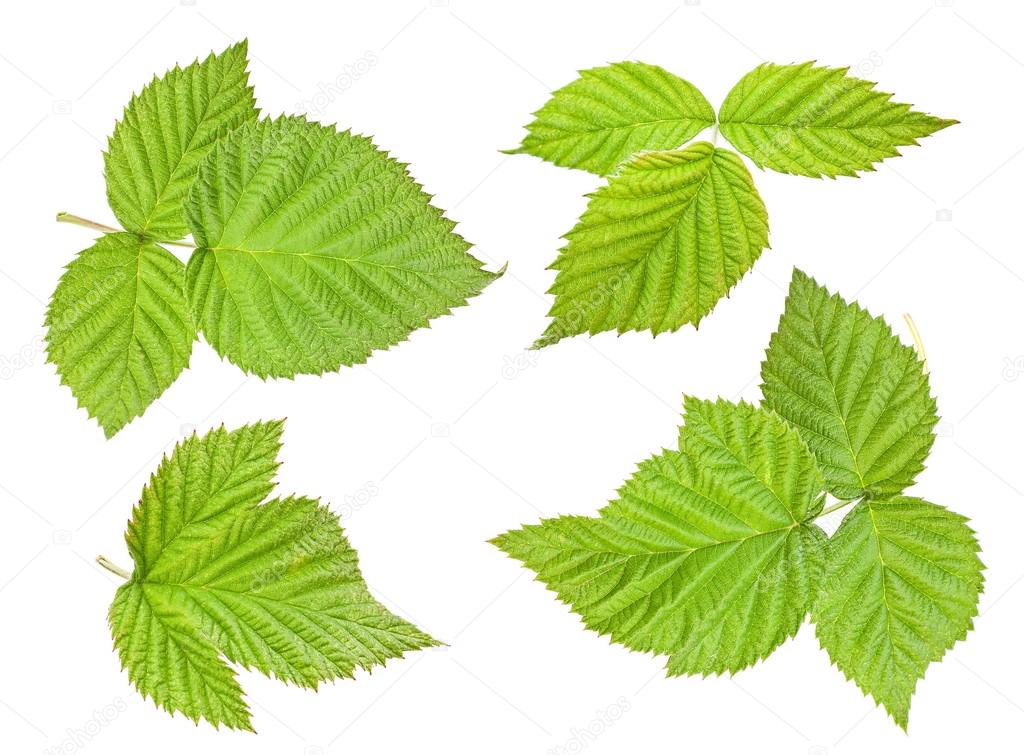
Labels: Raspberry leaf, Raspberry leaf, Raspberry leaf, Raspberry leaf, Raspberry leaf, Raspberry leaf, Raspberry leaf, Raspberry leaf, Raspberry leaf, Raspberry leaf, Raspberry leaf, Raspberry leaf